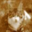
Label: cat